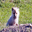
Label: fox